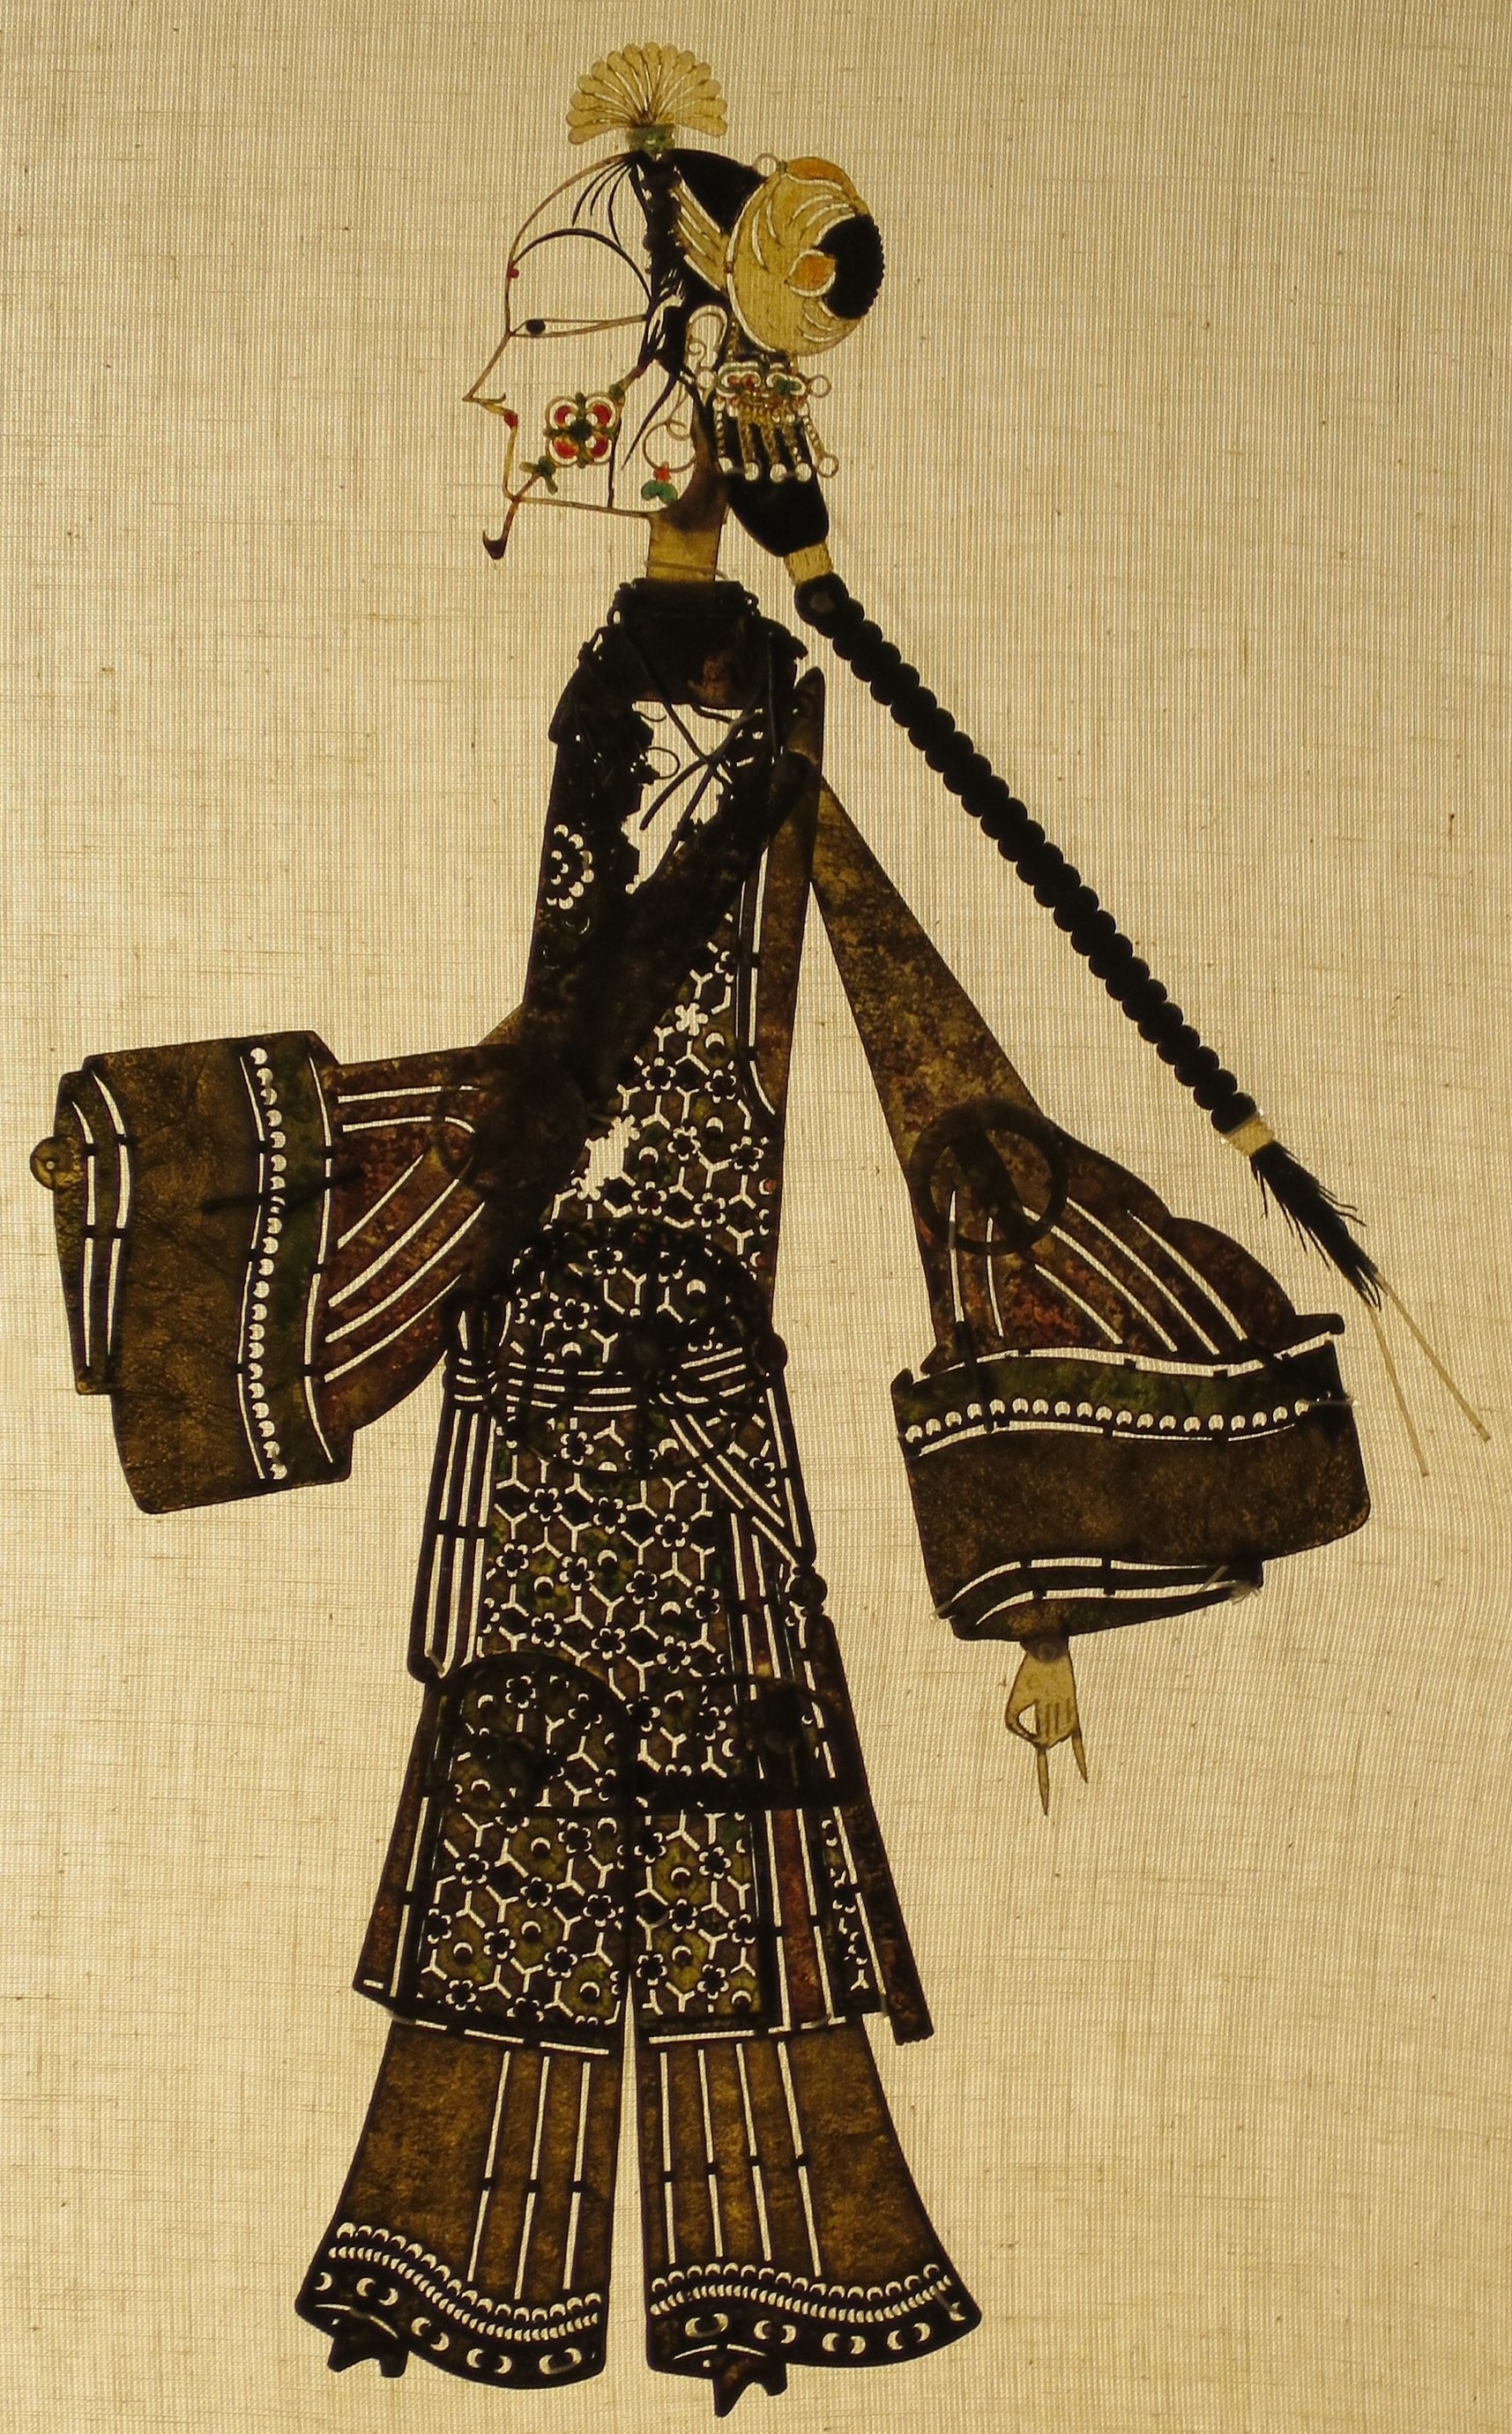
person, girl, woman, old, female, asian, pattern, young, museum, symbol, shadow, clothing, lady, artwork, puppet, theatre, art, sketch, drawing, illustration, lin, string instrument, plucked string instruments, costume design, liu, hsin, shaanxi